Sky position (RA, Dec in degrees): 52.394, 0.6589
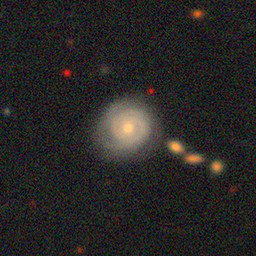
Galaxy morphology: Unbarred Tight Spiral Galaxies